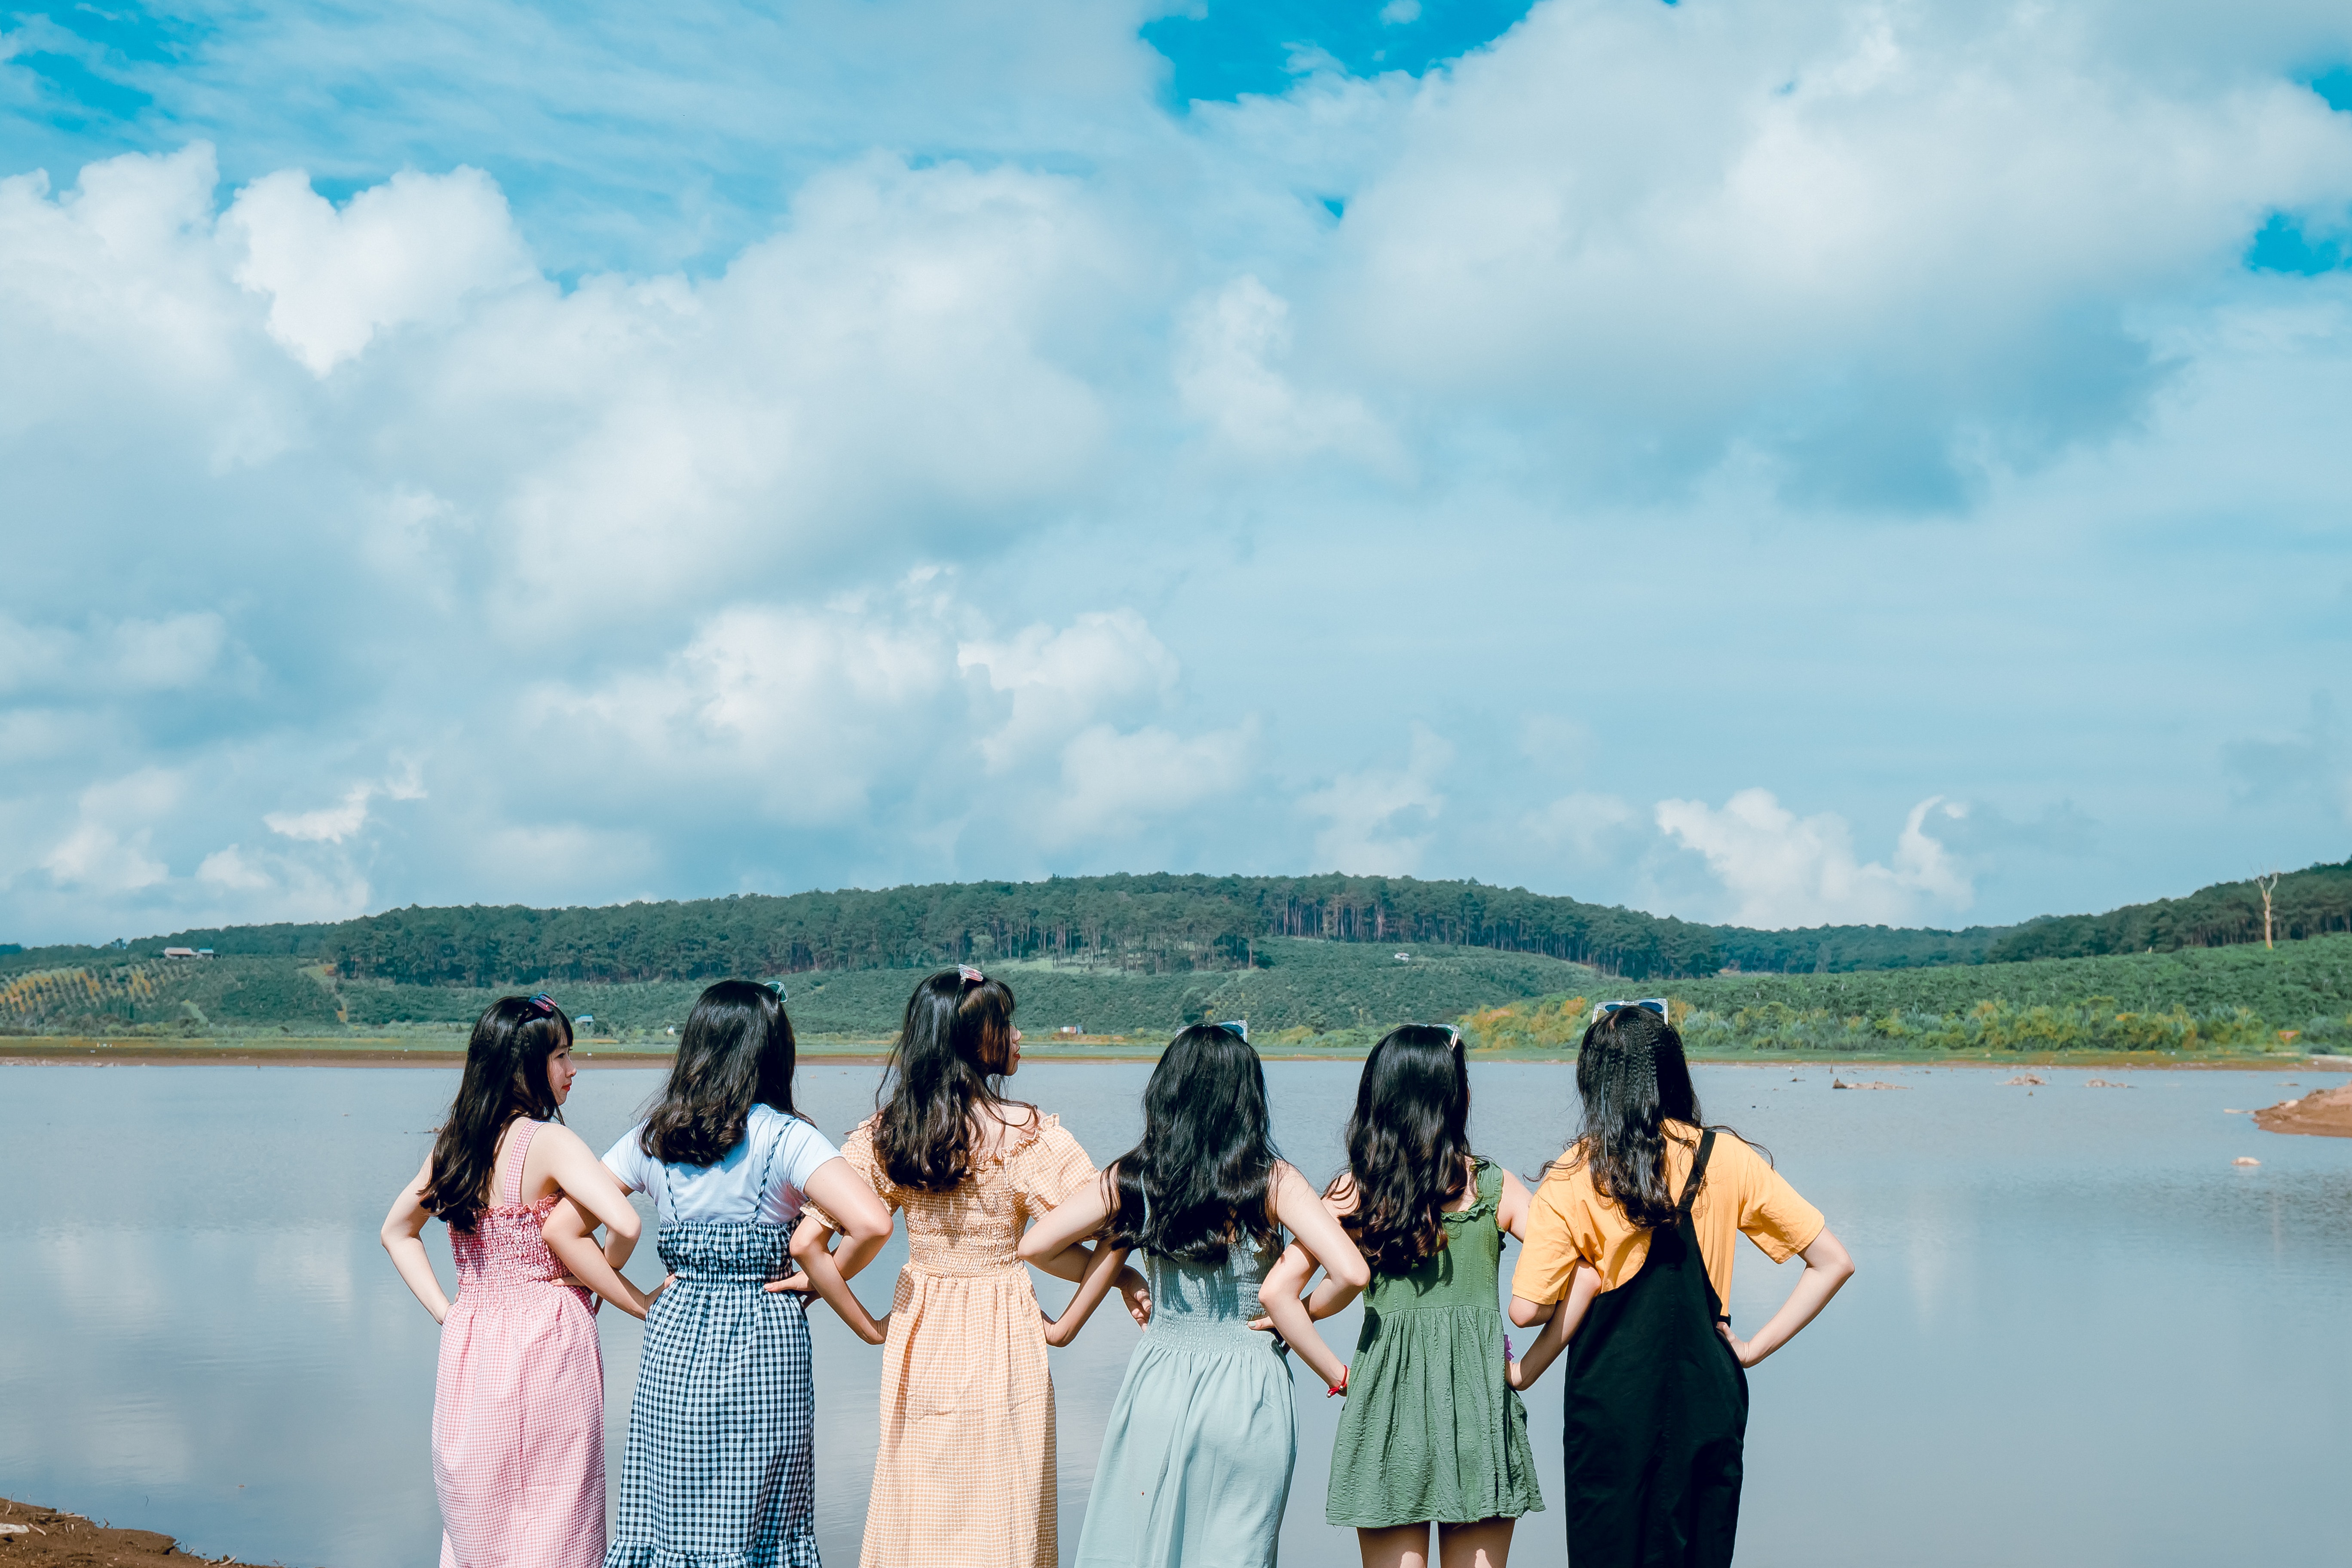
photograph, sky, snapshot, friendship, summer, dress, travel, photography, event, fun, formal wear, tourism, leisure, cloud, landscape, ceremony, vacation, happy, lake, gesture, reservoir